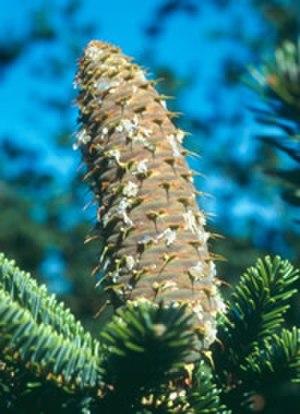
D'après les spécialistes de l'IUCN/SSC, c'est une des espèces les plus menacées de la flore insulaire méditerranéenne. Italiano: In accordo con gli specialisti della IUCN/SSC questa è una delle specie più minacciate della flora insulare mediterranea.
Abies nebrodensis, connue sous le nom de « sapin de Sicile », est une espèce de conifères de la famille des Pinaceae, endémique de Sicile.